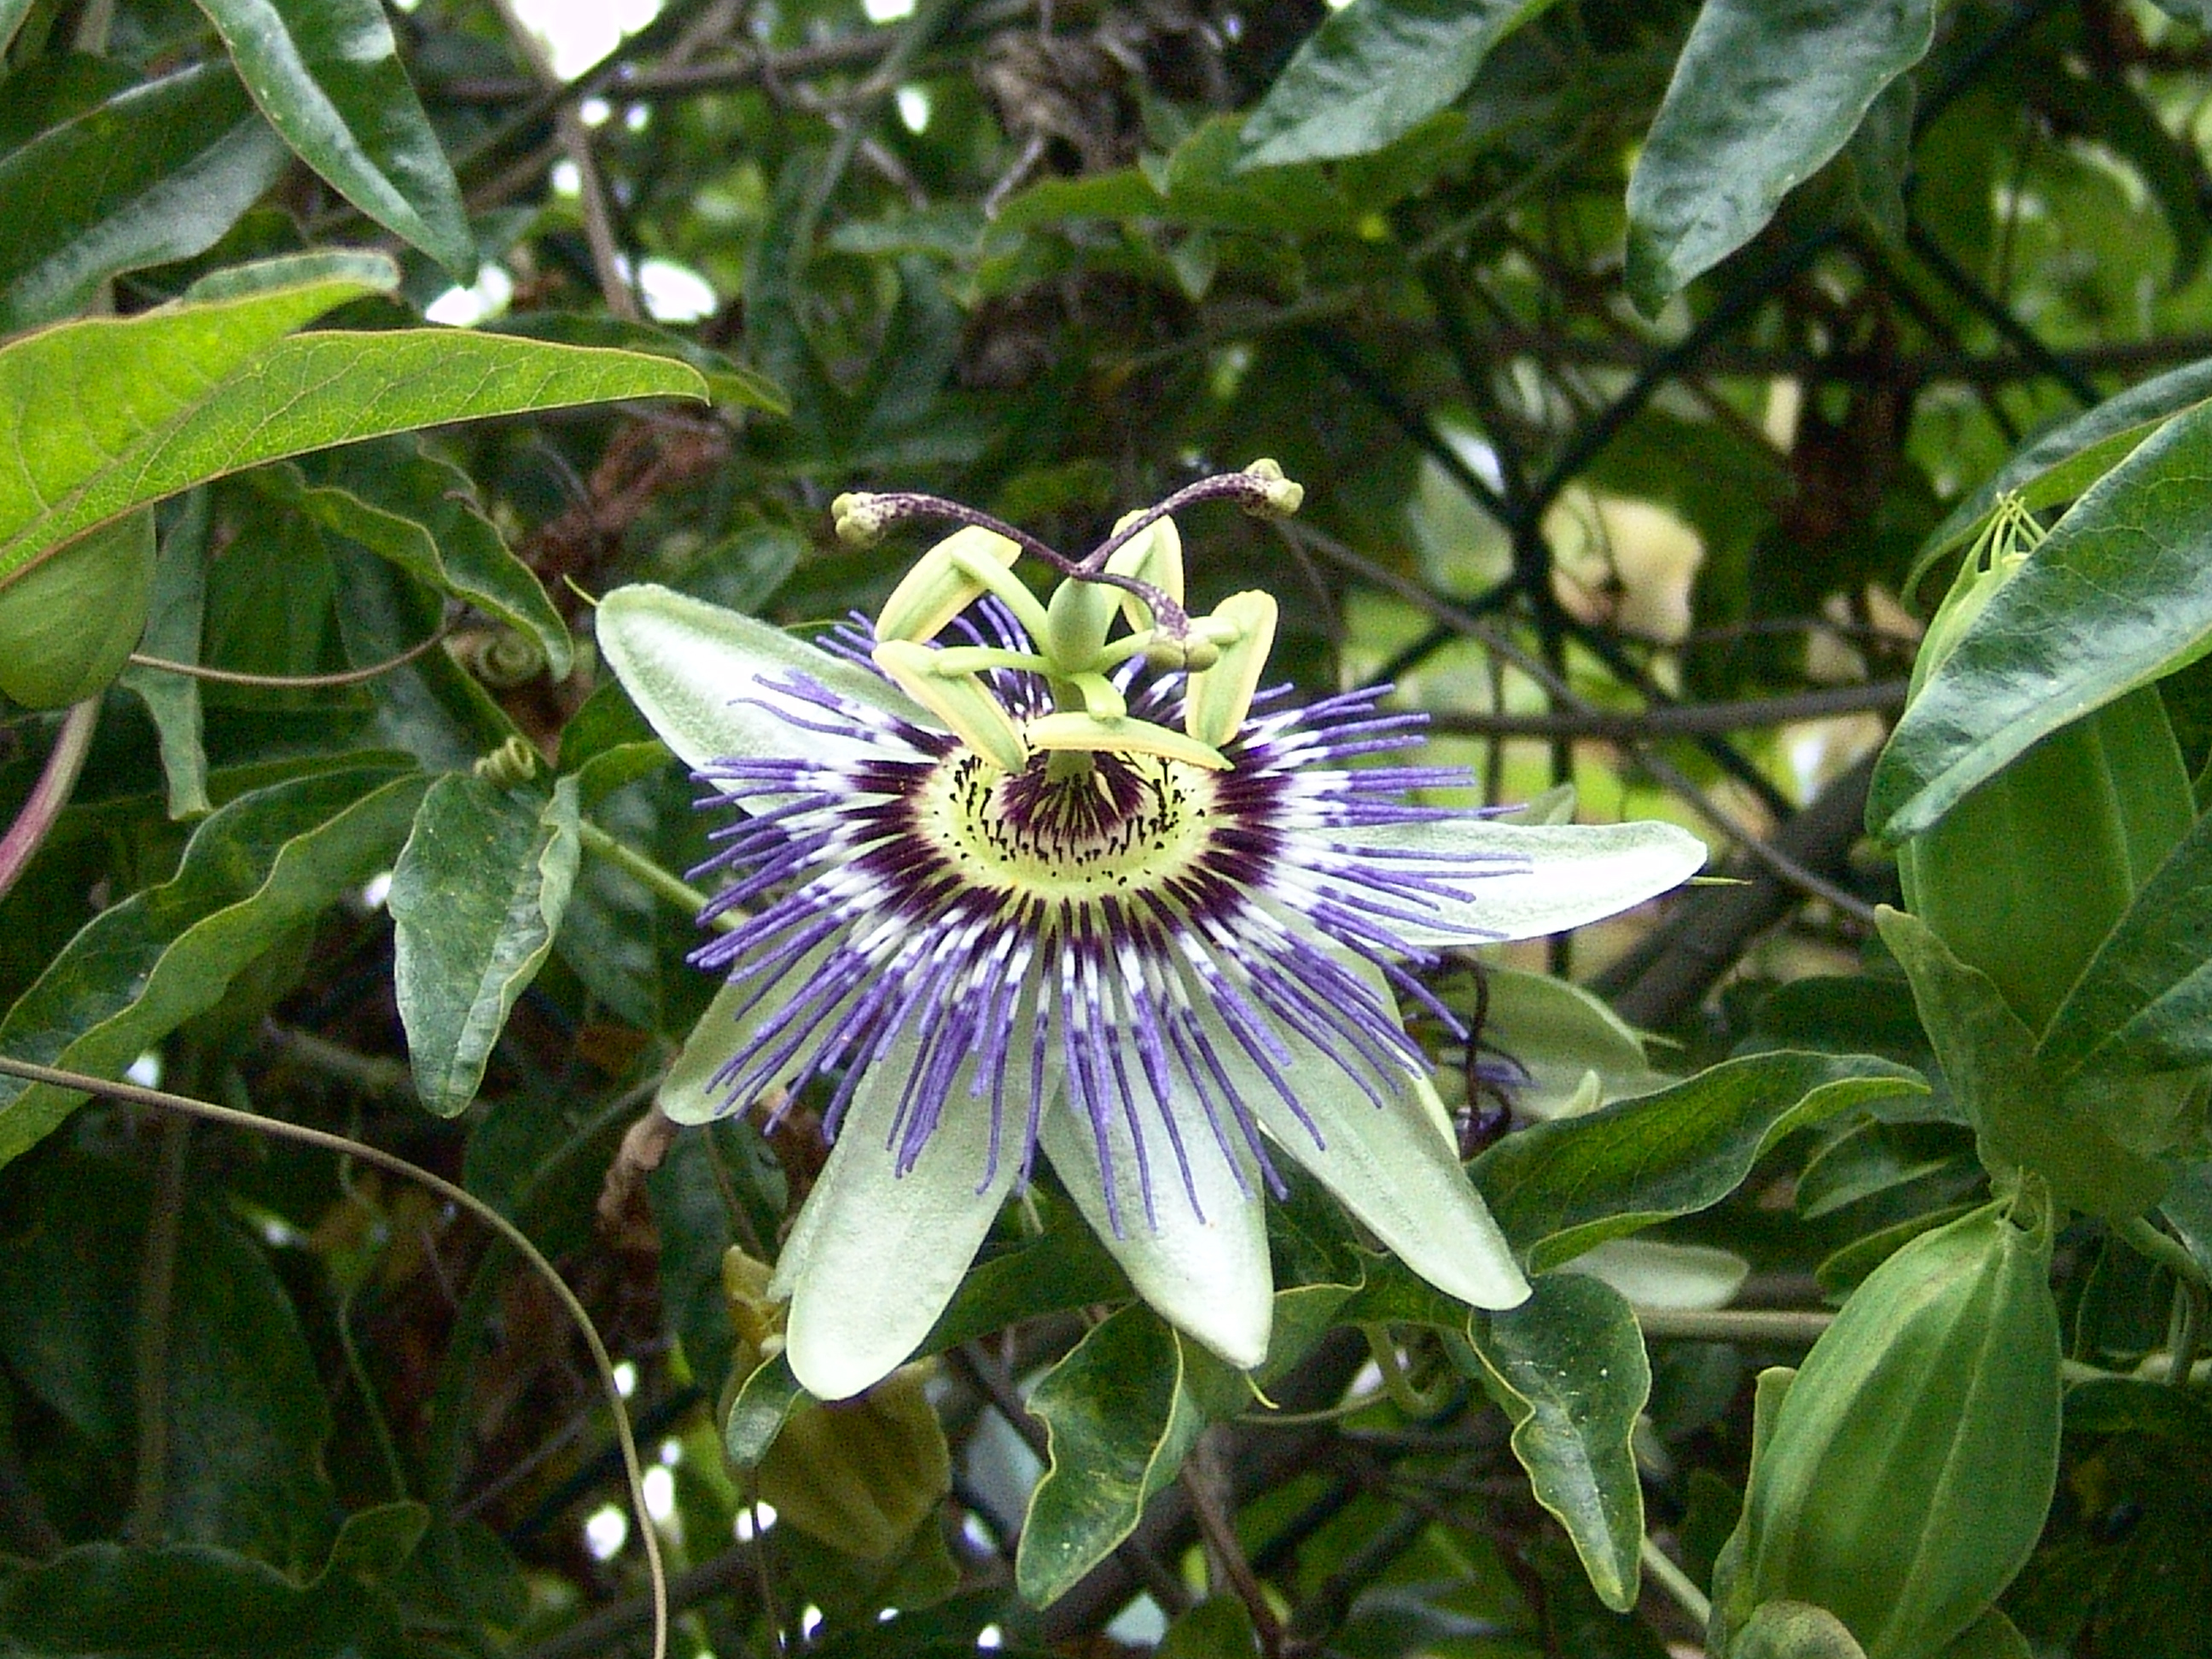
plant, flower, botany, flora, wildflower, fruits, hrault, botanique, languedoc, liane, oiseaux, ete, fleurdelapassion, dissmination, passion flower, flowering plant, land plant, passion flower family, purple passionflower